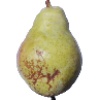
Label: pear_williams